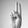
ASL letter: U